Gertrude Keightley

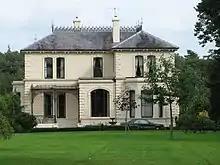
Drum House, seen in 2005

Gertrude Emily Keightley was the younger daughter of Henry Smith of Northampton. She married the barrister, politician, and author, Samuel Robert Keightley of Lisburn, in 1892. They had two sons and two daughters, Maurice, Katherine, Patricia, and Philip Charles Russell. The couple first lived at Fort House, Lisburn, and later Drum House, Drumbeg.